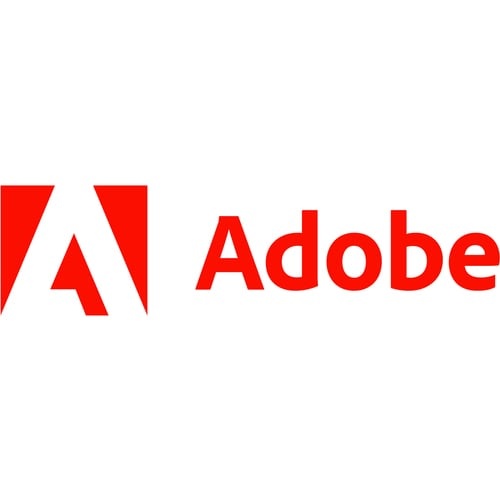
Adobe InDesign Pro for teams - Subscription - 1 User - Price Level 4 - (100+) -
Adobe InDesign Pro for teams - Subscription - 1 User - Price Level 4 - (100+) - Government, Volume - Adobe Value Incentive Plan (VIP) Select - Mac, PC VPN:65308584BC04C12 SKU:OFP180531 UPC: Loading
Brand: Adobe
Category: Software > Computer Software > Business & Productivity Software > Communication & Collaboration Software